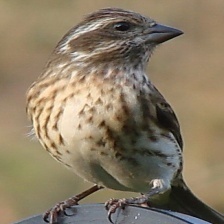
Species: PURPLE FINCH
Scientific name: HAEMORHOUS PURPUREUS
ImageNet parent category: house_finch